Queen and Country (film)

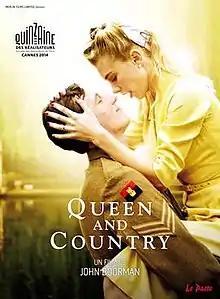
Film poster

Queen and Country is a 2014 British drama film written and directed by John Boorman. It was screened at the Directors' Fortnight section of the 2014 Cannes Film Festival. The film is a sequel to Boorman's "Hope and Glory" (1987), and features several of the same characters, although, because of the passage of time, David Hayman is the only actor from the first film to reprise his role.